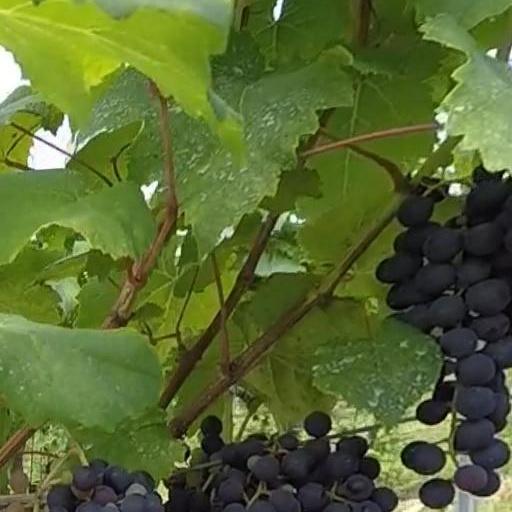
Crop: grape